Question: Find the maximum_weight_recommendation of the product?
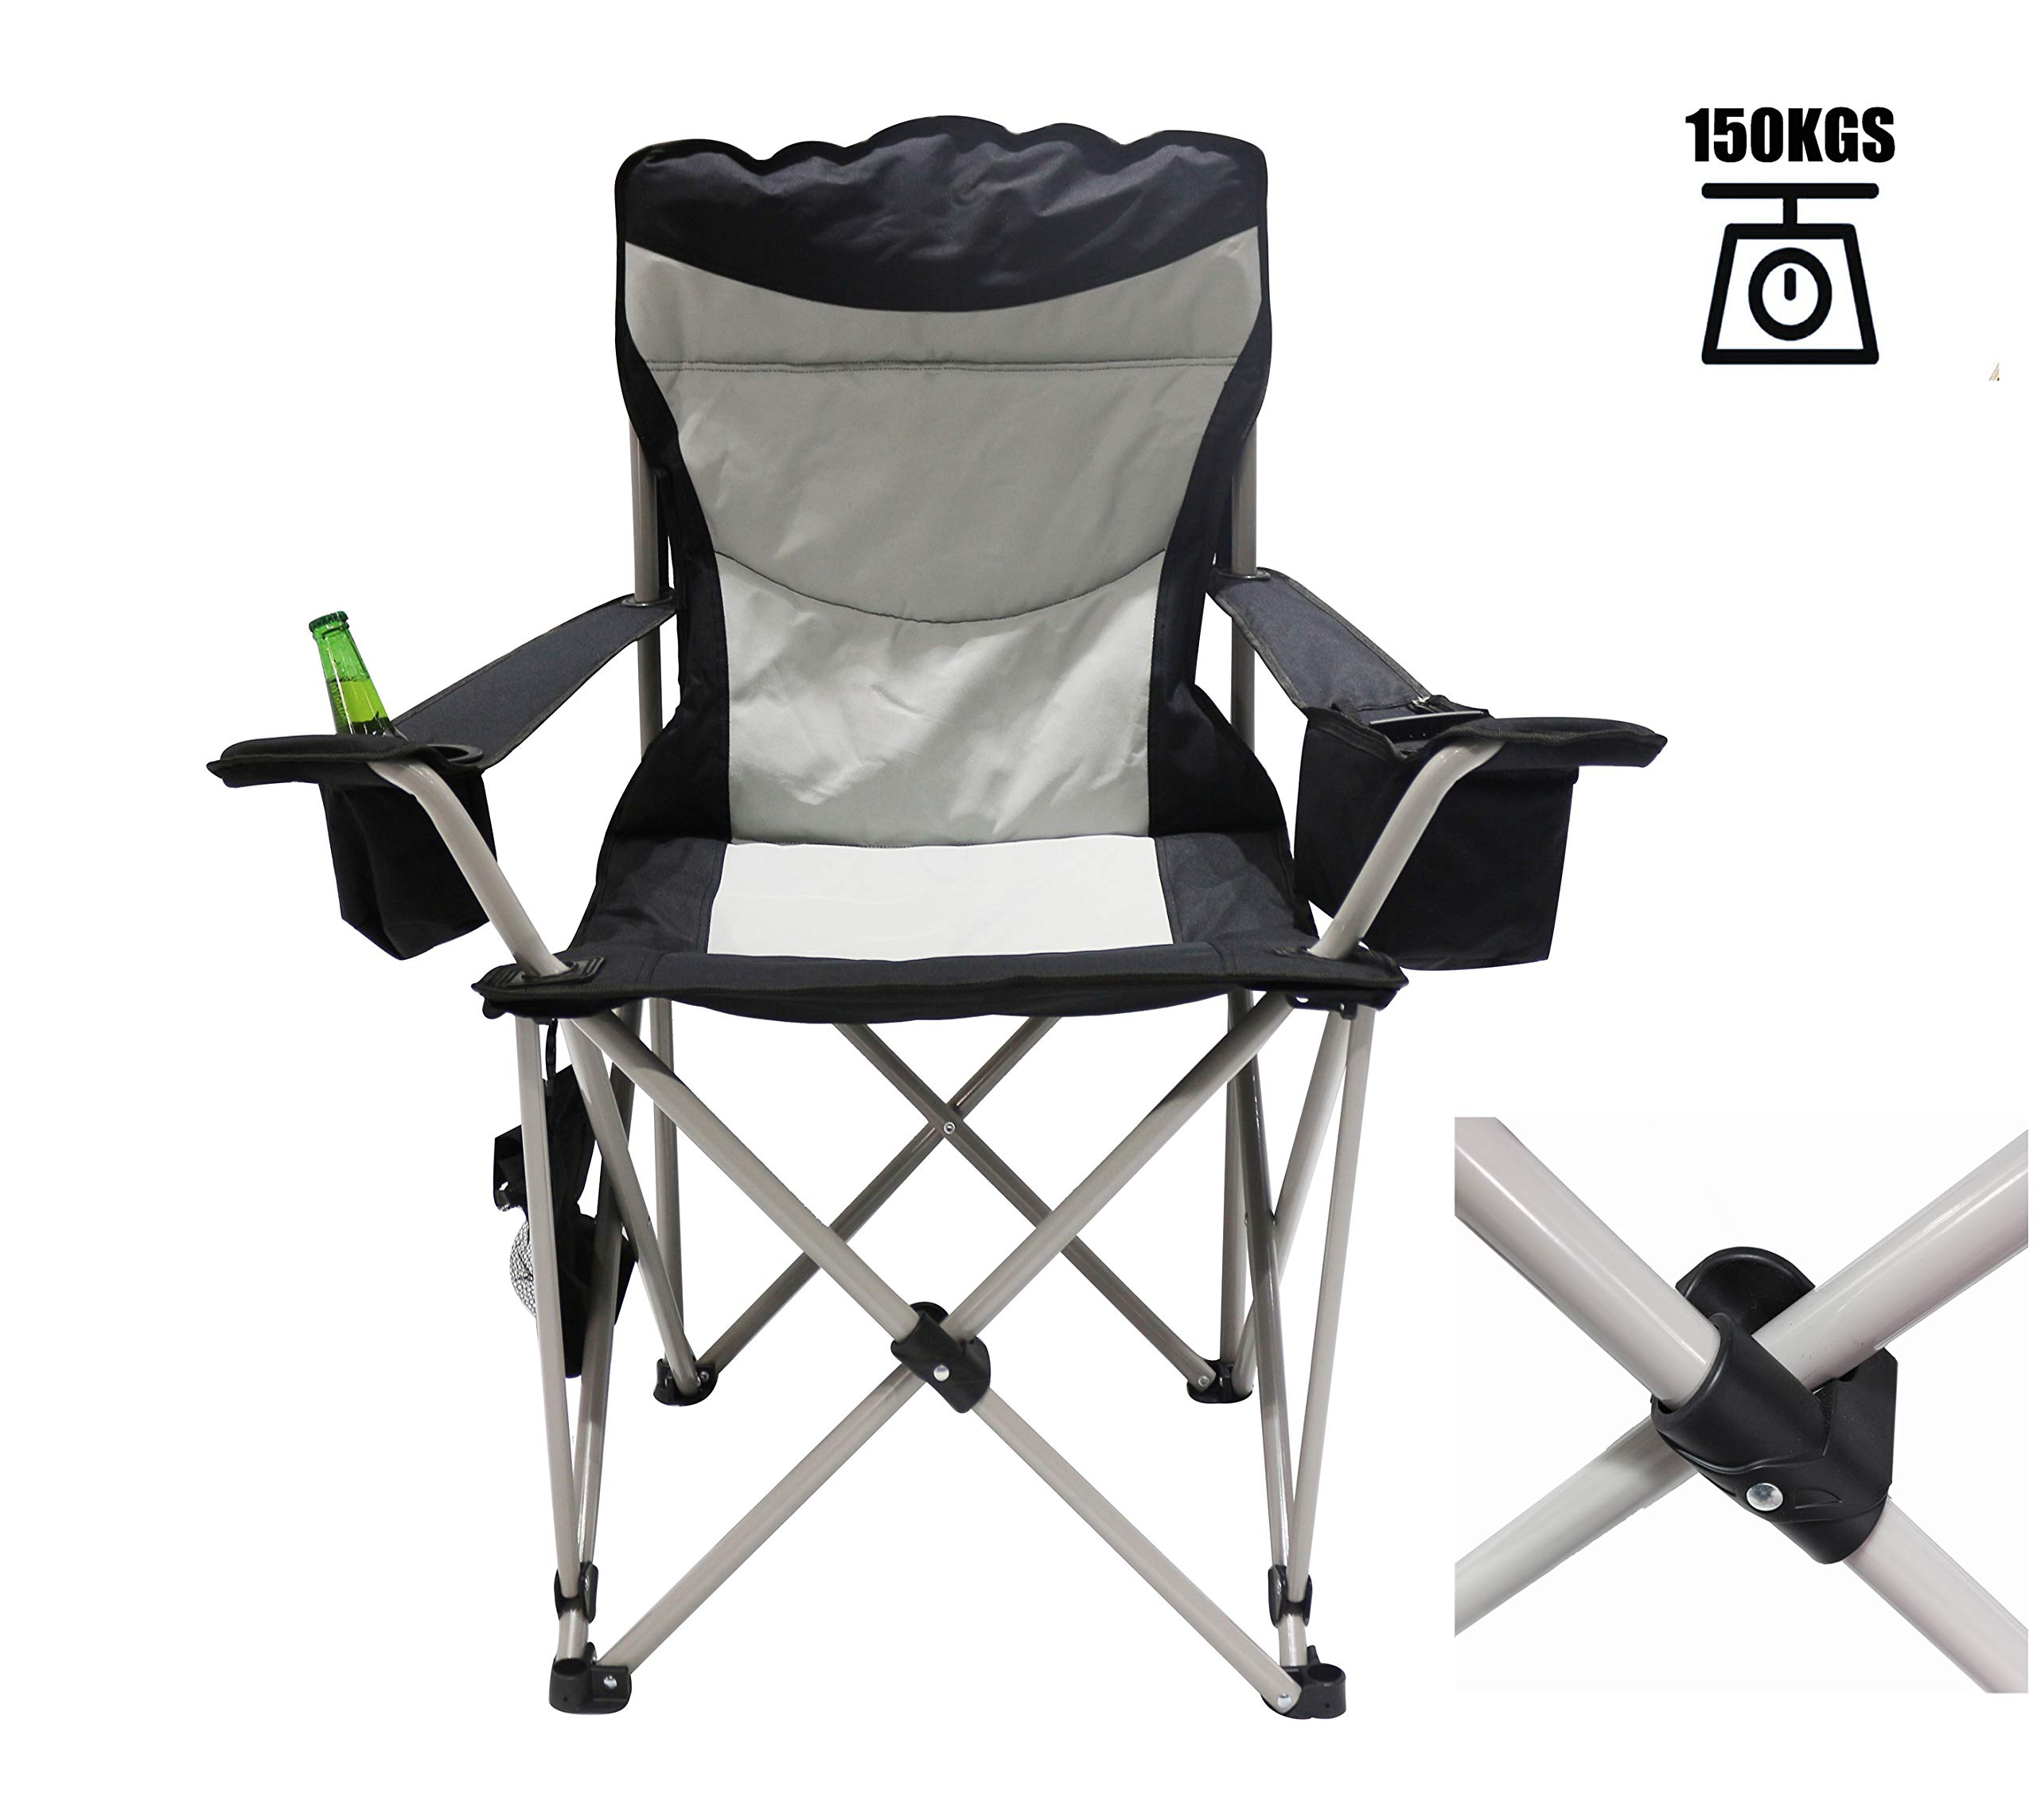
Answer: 150 kilogram